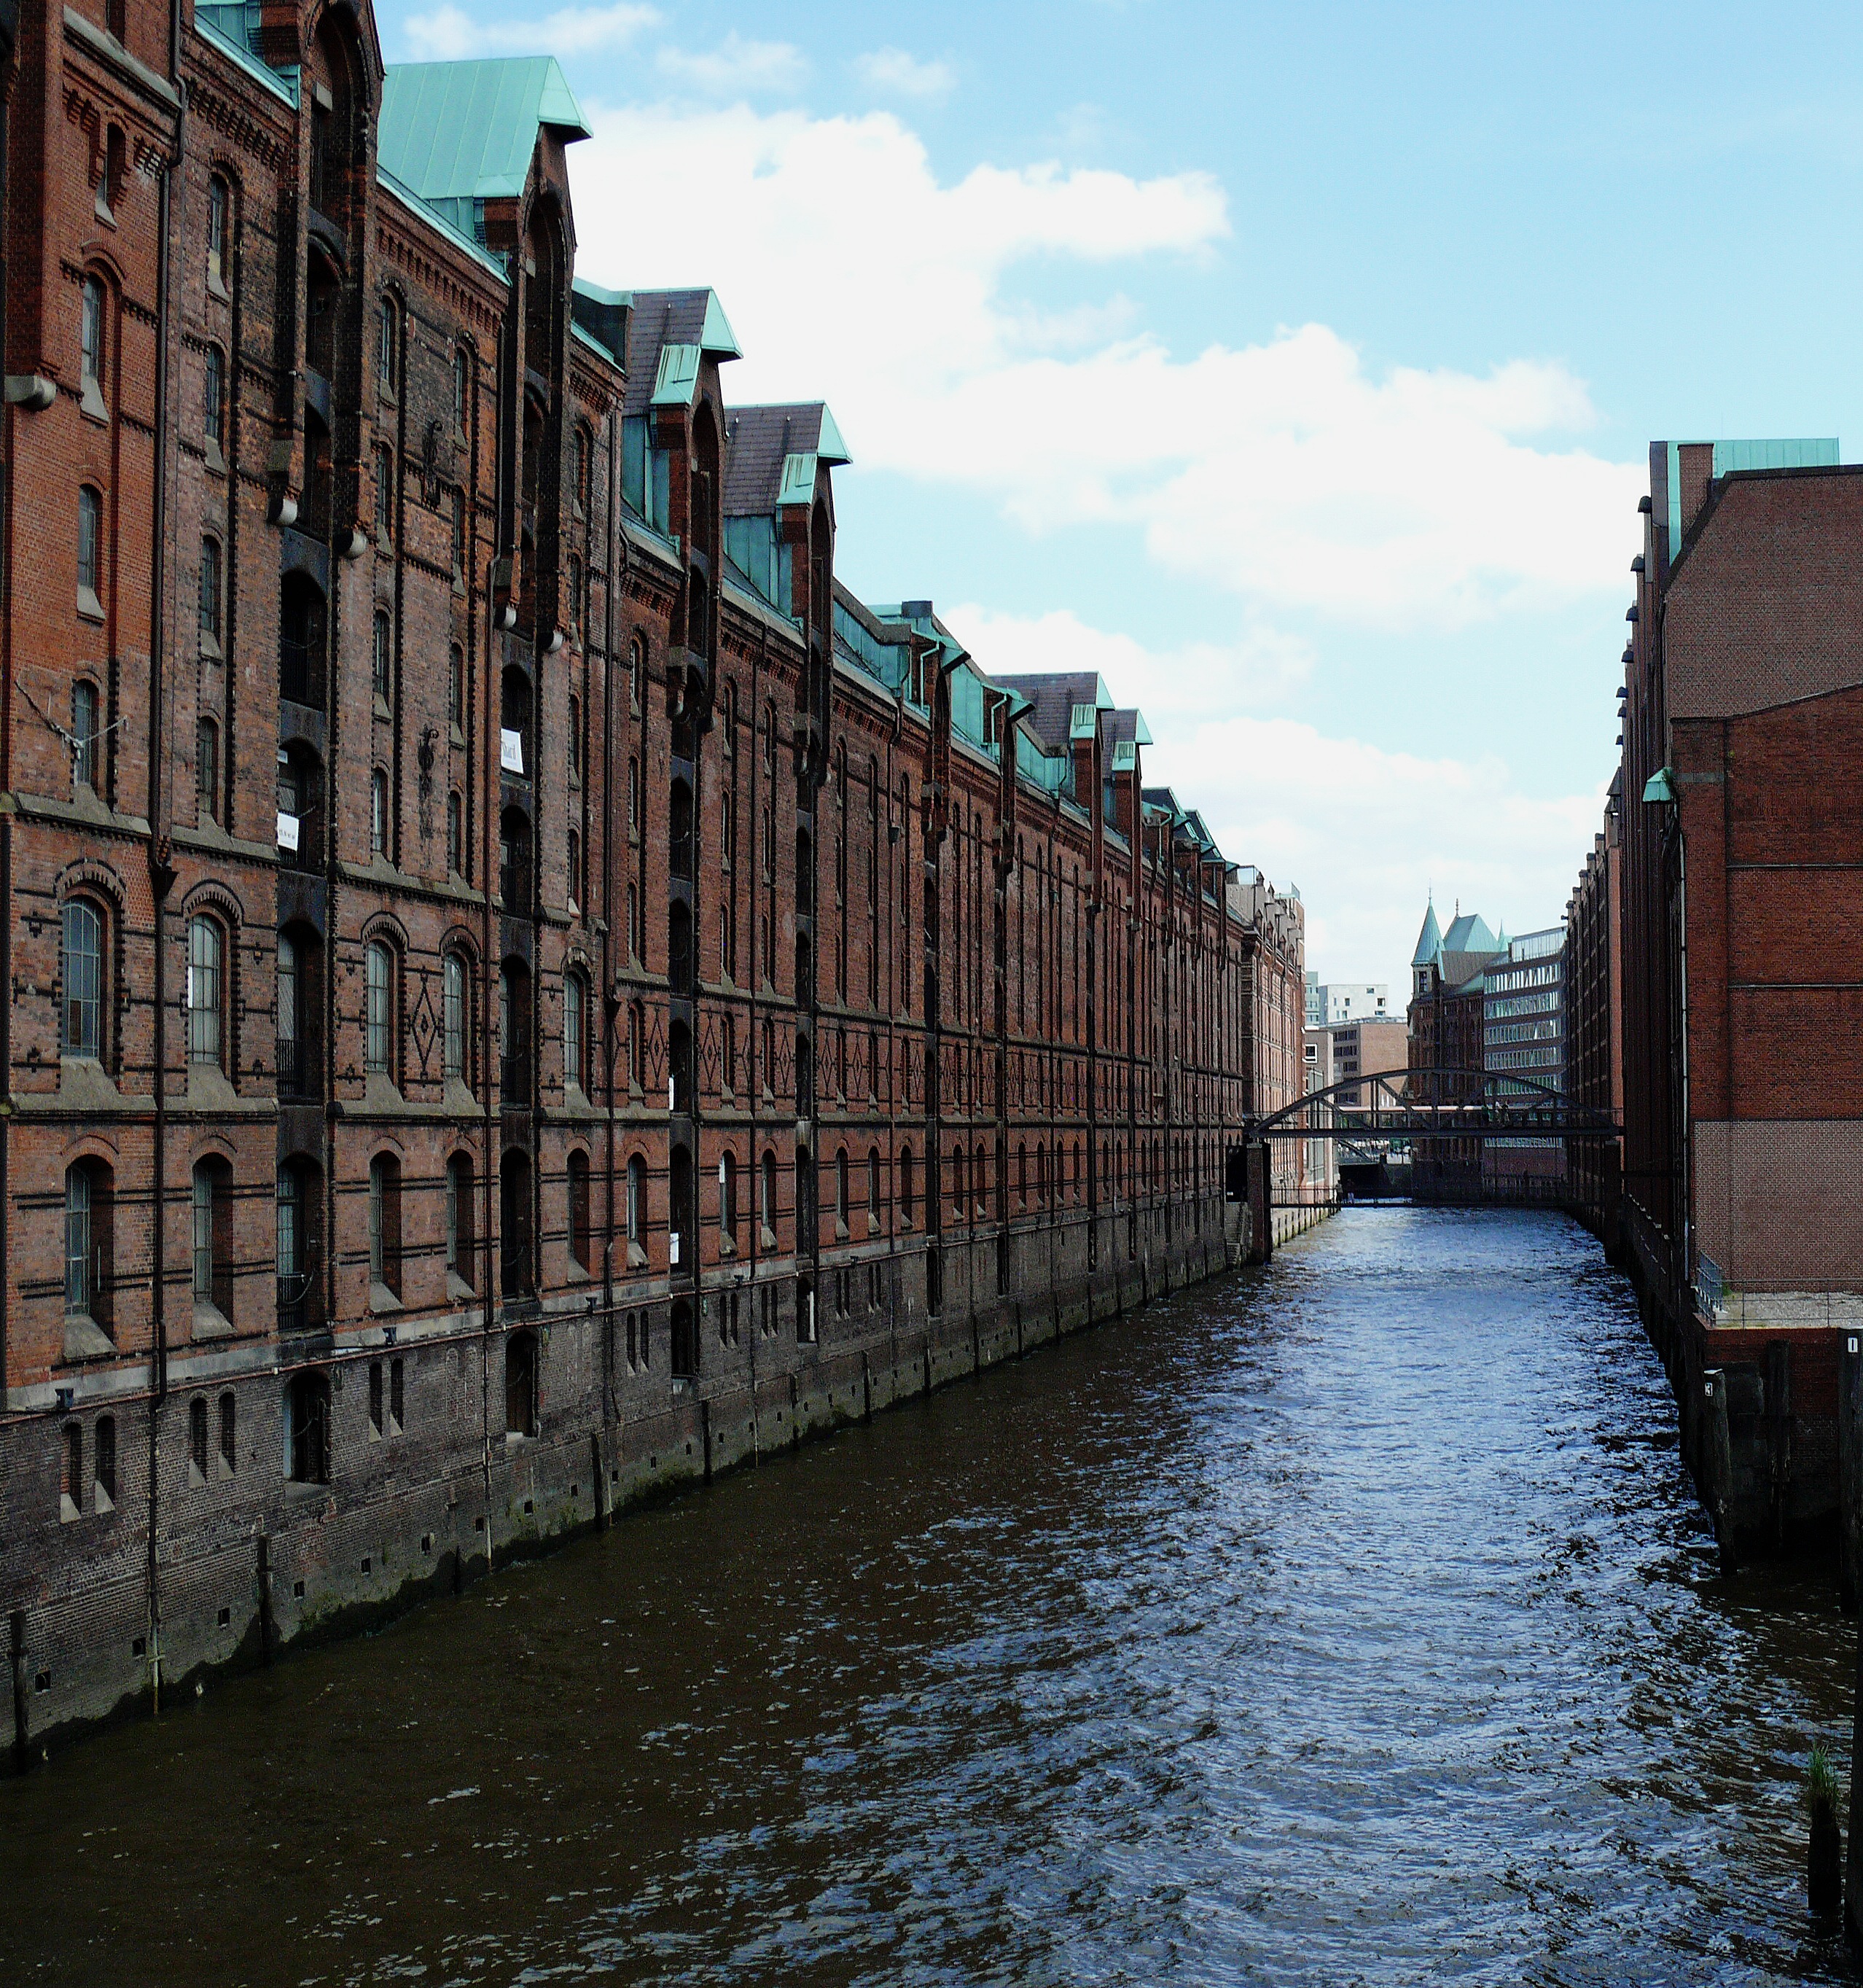
water, sky, town, city, wall, river, canal, cityscape, reflection, magazine, memory, port, brick, waterway, body of water, warehouse, world heritage, district, stock, new, channel, unesco, elbe, masonry, hamburg, depot, landform, alster, goods depot, gateway to the world, speicherstadt, elbe philharmonic hall, urban area, repository, geographical feature, silo corn